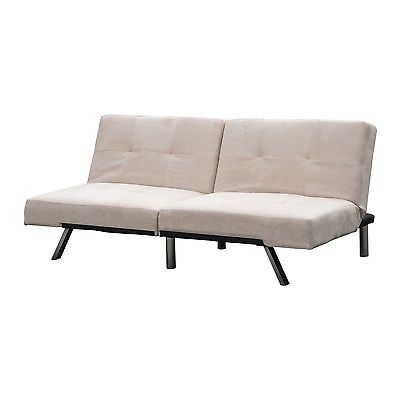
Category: sofa